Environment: real
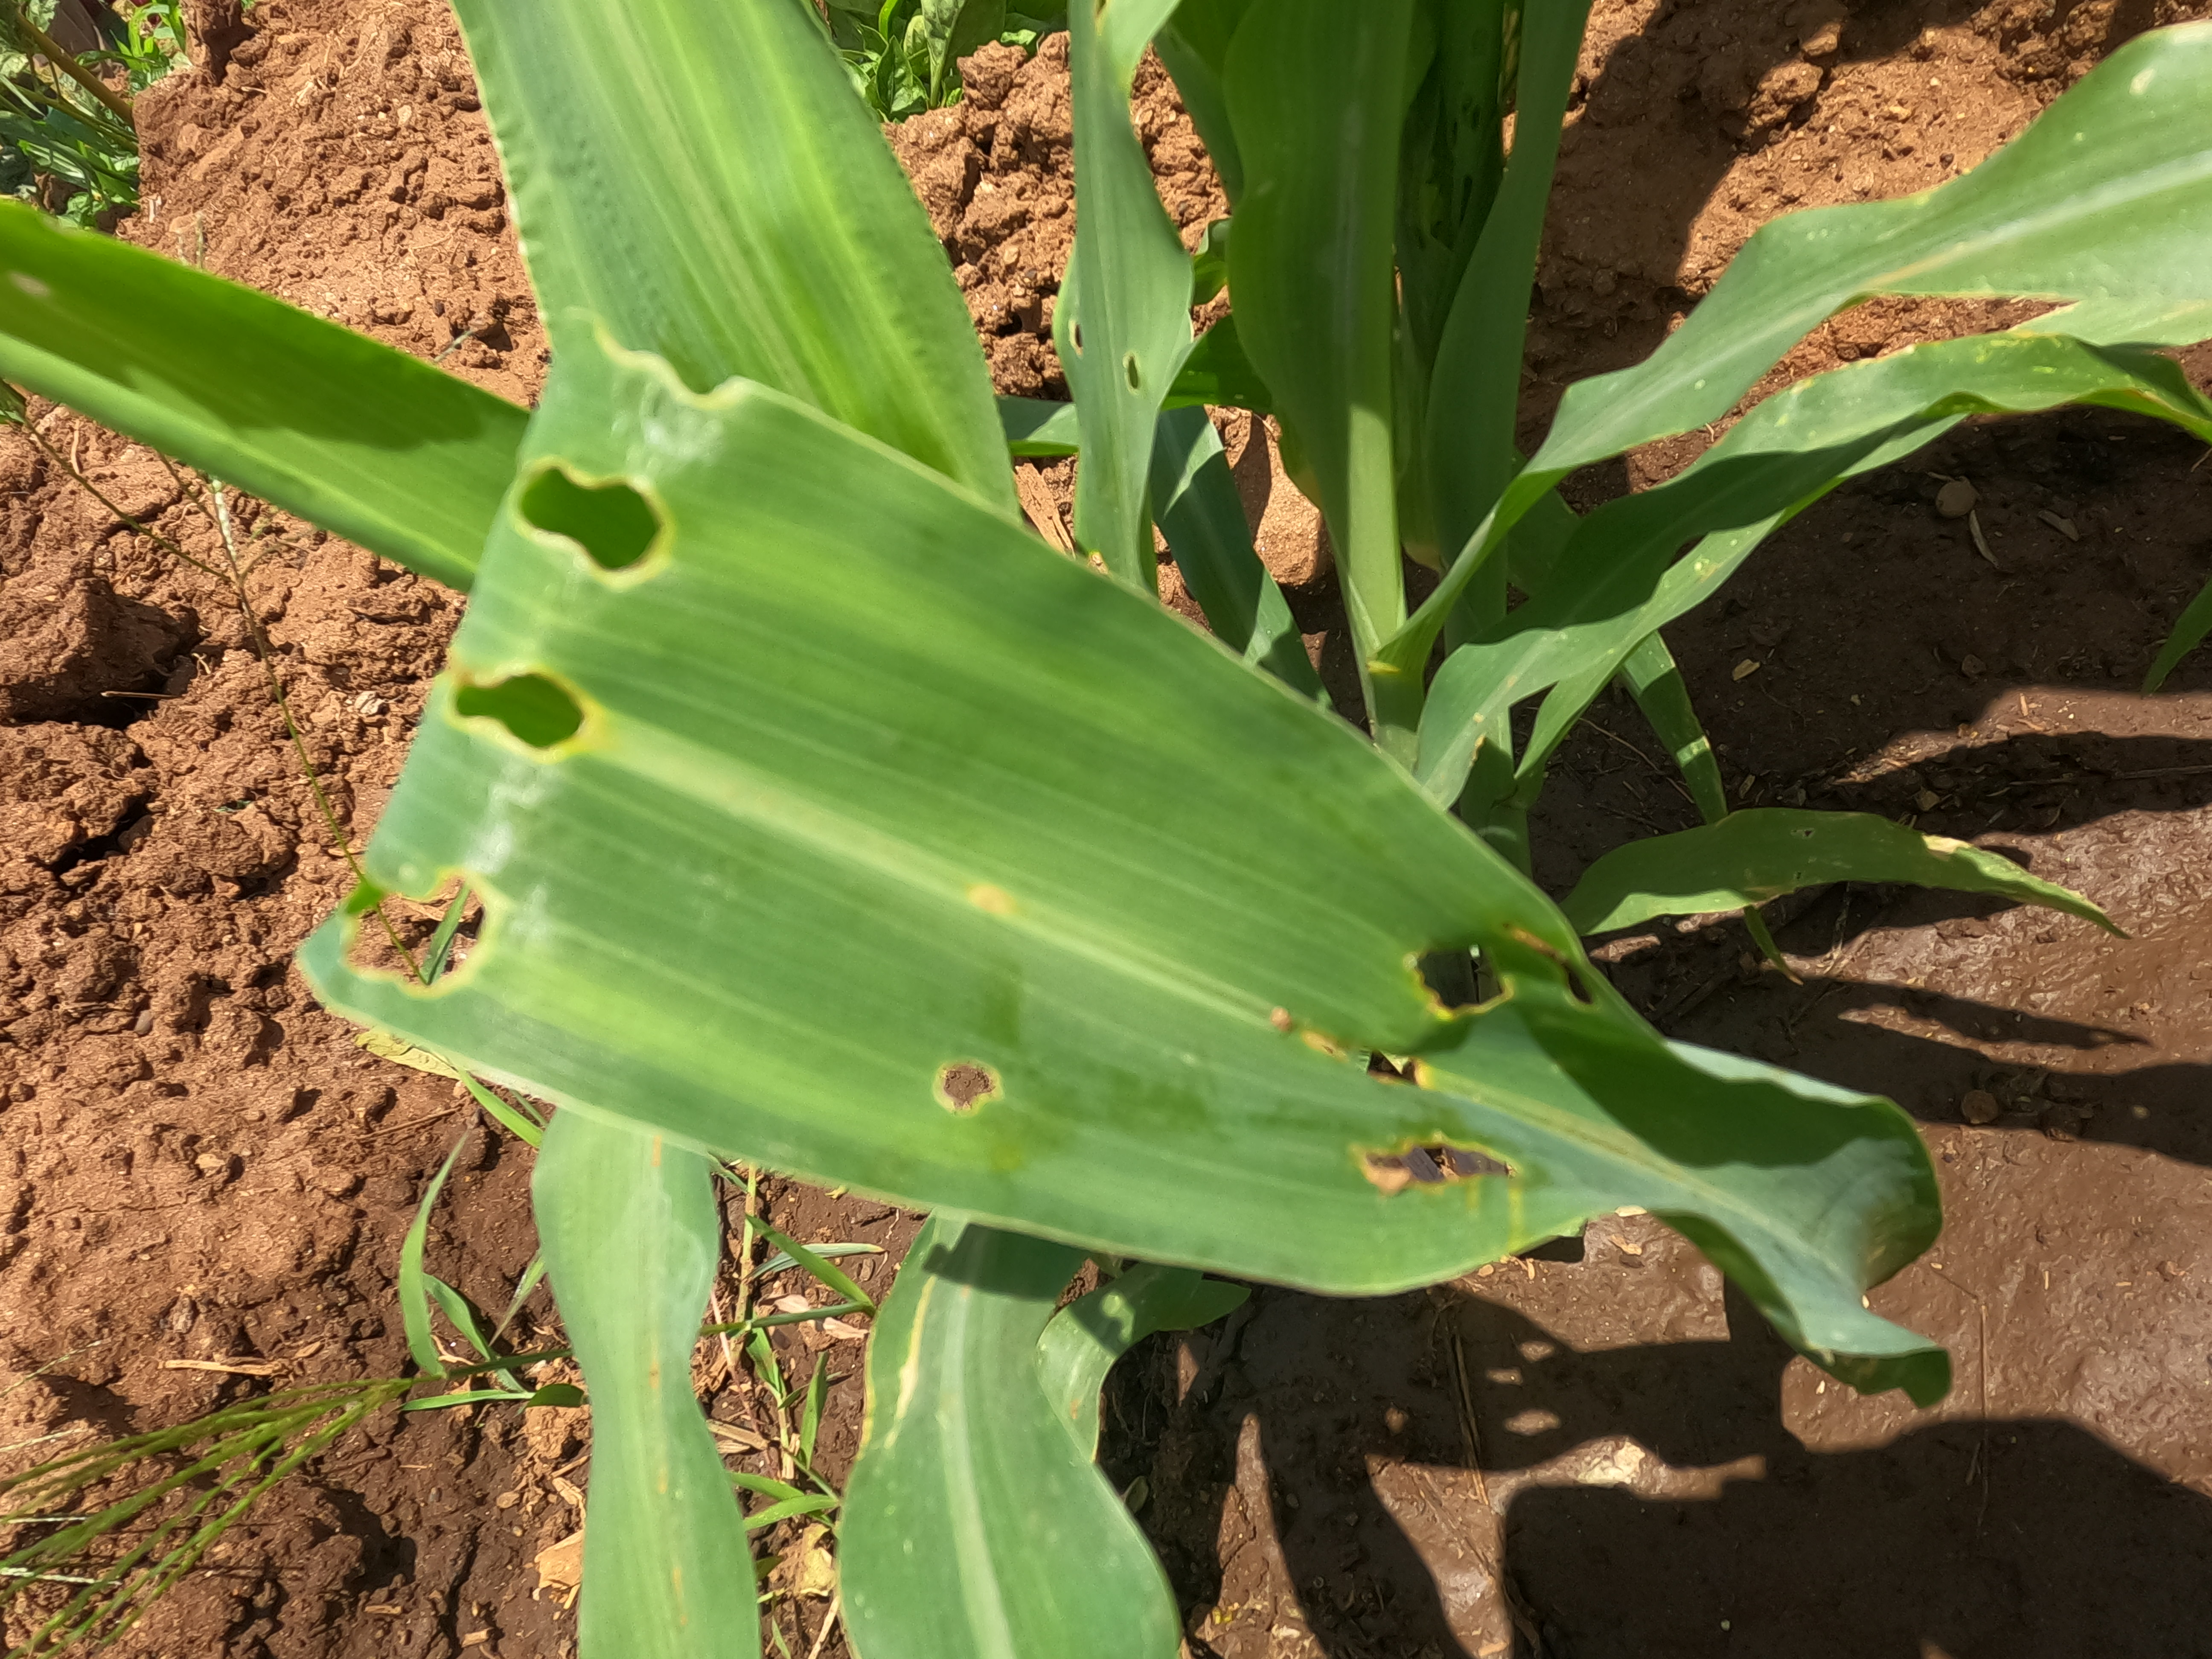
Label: fall_armyworm